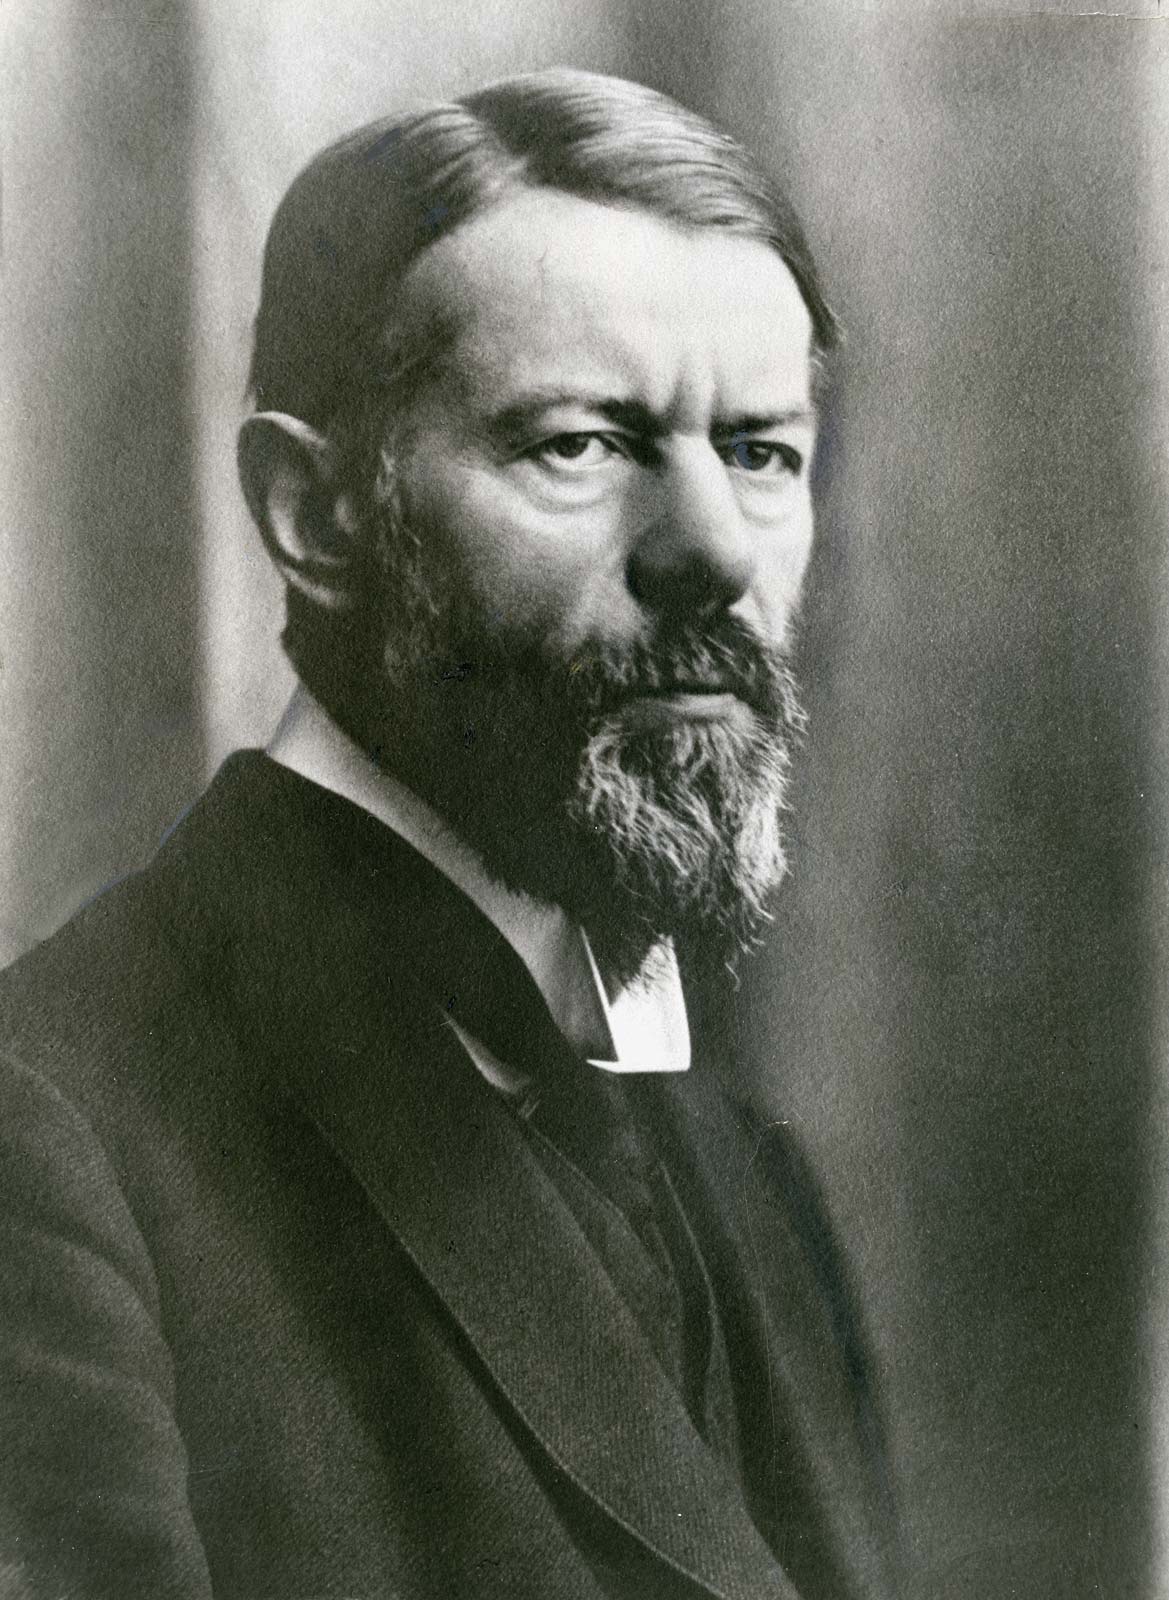
มัคส์ เวเบอร์

ไฟล์:Max Weber, 1918.jpg|มัคส์ เวเบอร์ ในปี ค.ศ. 1918|260px|thumb
คาร์ล เอมีล มัคซีมีลีอาน "มัคส์" เวเบอร์ (; 21 เมษายน ค.ศ. 1864 – 14 มิถุนายน ค.ศ. 1920) เป็นนักเศรษฐศาสตร์การเมืองและนักสังคมวิทยาชาวเยอรมัน ถือกันว่าเวเบอร์เป็นผู้ก่อตั้งวิชาสังคมวิทยาสมัยใหม่และรัฐประศาสนศาสตร์ งานชิ้นหลัก ๆ ของเขาเกี่ยวข้องกับสังคมวิทยาศาสนาและสังคมวิทยาการปกครอง นอกจากนี้เขายังมีงานเขียนอีกหลายชิ้นในสาขาวิชาเศรษฐศาสตร์ งานที่ผู้คนจดจำได้มากที่สุดของเวเบอร์คือ ความเรียงเรื่อง "จริยธรรมโปรเตสแตนต์และจิตวิญญาณแห่งทุนนิยม" ซึ่งเป็นงานชิ้นแรกของเขาในสาขาสังคมวิทยาศาสนา ในงานชิ้นดังกล่าว เวเบอร์เสนอว่าศาสนาเป็นหนึ่งในสาเหตุหลัก ๆ ที่นำไปสู่เส้นทางการพัฒนาทางวัฒนธรรมที่ต่างกันระหว่างโลกประจิม (the Occident) กับโลกบูรพา (the Orient) ในงานที่มีชื่อเสียงอีกชิ้นหนึ่งของเขาที่ชื่อ "การเมืองในฐานะวิชาชีพ" () เวเบอร์นิยามรัฐว่ารัฐคือหน่วยองค์ (entity) ซึ่งการผูกขาดการใช้กำลังทางกายภาพที่ถูกกฎหมาย|ผูกขาดการใช้กำลังทางกายภาพที่ถูกกฎหมาย ซึ่งนิยามนี้ได้กลายเป็นจุดศูนย์กลางในการศึกษาวิชารัฐศาสตร์ตะวันตกสมัยใหม่ในเวลาต่อมา
== ประวัติ ==
เวเบอร์เกิดที่แอร์ฟวร์ท ราชอาณาจักรปรัสเซีย เขาเป็นลูกชายคนโตในครอบครัวที่มีบุตรเจ็ดคนของมัคส์ เวเบอร์ (ผู้พ่อ) นักการเมืองและข้าราชการท้องถิ่นคนสำคัญ และเฮ็ลเลเนอ ฟัลเลินชไตน์ น้องชายของเขาอัลเฟรท เวเบอร์ ก็เป็นนักสังคมวิทยาและนักเศรษฐศาสตร์เช่นเดียวกัน การที่พ่อของเขาเข้าไปเกี่ยวข้องกับกิจการสาธารณะมากมาย ทำให้เวเบอร์เติบโตขึ้นในครอบครัวที่เต็มไปด้วยกลิ่นอายของการเมือง นอกจากนี้ครอบครัวของเขาเองยังได้ต้อนรับนักวิชาการที่มีชื่อเสียงและบุคคลสาธารณะมากมาย เวเบอร์เองก็ยังได้แสดงความโดดเด่นและสนใจในด้านวิชาการ ของขวัญวันคริสต์มาสที่เขามอบให้กับผู้ปกครอง เมื่อเขายังมีอายุ 13 ปี คือ ความเรียงแนวประวัติศาสตร์ชื่อว่า "ทิศทางของประวัติศาสตร์เยอรมัน พร้อมกับการอ้างอิงพิเศษถึงจุดยืนของจักรพรรติและสันตะปาปา" และ "อาณาจักรโรมัน ตั้งแต่ช่วงของคอนสแตนตินที่หนึ่ง จนถึงช่วงของการอพยพของประเทศ" ทั้งหมดนี้แสดงให้เห็นอย่างชัดเจนว่าเวเบอร์จะเข้าศึกษาในด้านสังคมวิทยา
ไฟล์:Max Weber and brothers 1879.jpg|thumb|left|มัคส์ เวเบอร์ และน้องชาย (อัลเฟรทและคาร์ล) ในปี ค.ศ. 1879
เมื่ออายุได้สิบสี่ปี เขาเขียนจดหมายที่อ้างอิงถึงโฮเมอร์, เวอร์จิล, กิแกโร และลิวี นอกจากนี้เขายังมีความรู้เกี่ยวกับเกอเทอ, บารุค สปิโนซา, อิมมานูเอิล คานท์ และอาร์ทัวร์ โชเพินเฮาเออร์ ก่อนที่เขาจะเข้าเรียนในระดับมหาวิทยาลัย
ในปี ค.ศ. 1882 เขาเข้าศึกษาในมหาวิทยาลัยไฮเดิลแบร์คในสาขากฎหมาย เขาได้เข้าเป็นสมาชิกของกลุ่มดวลมีด และเรียนในสาขากฎหมายเช่นเดียวกับพ่อของเขา นอกจากการเรียนในด้านกฎหมายแล้ว เวเบอร์ยังได้เข้าฟังการบรรยายในวิชาเศรษฐศาสตร์ และศึกษาประวัติศาสตร์ยุคกลาง เขายังได้อ่านหนังสือเกี่ยวกับศาสนวิทยาเป็นจำนวนมาก เขายังได้เข้ารับราชการเป็นทหารเป็นระยะ ๆ ที่สทราซบูร์ ในช่วงฤดูใบไม้ผลิของปี ค.ศ. 1884 เวเบอร์ย้ายกลับบ้านและเข้าศึกษาที่มหาวิทยาลัยฮุมบ็อลท์แห่งเบอร์ลิน|มหาวิทยาลัยเบอร์ลิน ตลอดช่วงเวลา 8 ปีหลังจากนั้น ยกเว้นแค่ในบางช่วง เวเบอร์ได้พักอาศัยอยู่กับบิดามารดา ตั้งแต่ดำรงฐานะเป็นนักเรียน เป็นทนายในศาล และเป็นอาจารย์ที่มหาวิทยาลัยเบอร์ลิน ในปี ค.ศ. 1886 เวเบอร์ได้สอบเนติบัญญัติผ่าน ในช่วงท้ายคริสต์ทศวรรษ 1880 เวเบอร์ยังคงหมั่นศึกษาด้านประวัติศาสตร์ และได้รับปริญญาเอกในสาขากฎหมายในปี ค.ศ. 1889 ด้วยวิทยานิพนธ์ระดับปริญญาเอกเกี่ยวกับประวัติศาสตร์ของระบบยุติธรรมชื่อว่า "ประวัติศาสตร์องค์กรธุรกิจยุคกลาง" สองปีถัดจากนั้นเขาได้เขียนผลงาน "ประวัติศาสตร์การเกษตรแบบโรมันและความสำคัญต่อกฎหมายบุคคลและกฎหมายมหาชน" ซึ่งเป็นวิทยานิพนธ์ระดับสูงกว่าปริญญาเอก ที่จำเป็นสำหรับการเข้าเป็นอาจารย์มหาวิทยาลัย
ในระหว่างที่เขาทำผลงานวิทยานิพนธ์ระดับสูงกว่าปริญญาเอก เขาได้เข้าไปเกี่ยวข้องกับนโยบายทางสังคม ในปี ค.ศ. 1888 เขาได้เข้าร่วมกลุ่ม ซึ่งเป็นกลุ่มของนักเศรษฐศาสตร์ชาวเยอรมันผู้อยู่ในสายประวัติศาสตร์ ที่เชื่อว่าหน้าที่ของเศรษฐศาสตร์คือการแก้ปัญหาทางสังคมต่าง ๆ ของยุคสมัย และได้ริเริ่มการศึกษาทางสถิติของปัญหาทางเศรษฐศาสตร์ในระดับมหภาค. ในปี ค.ศ. 1890 กลุ่มดังกล่าวได้เริ่มโครงการวิจัยเพื่อศึกษา "ปัญหาชาวโปแลนด์" ซึ่งหมายถึงปัญหาของการทะลักล้นเข้ามาของคนงานในสวนจากต่างประเทศ เมื่อคนงานภายในประเทศต่างย้ายเข้ามาในเมืองในยุคปฏิวัติอุตสาหกรรม เวเบอร์ได้รับดูแลโครงการนี้ และเป็นผู้เขียนหลักของรายงานผลที่ได้ รายงานดังกล่าวได้รับการยกย่องว่าเป็นผลงานชิ้นโบว์แดงของการทำวิจัยเชิงประจักษ์ และยืนยันตำแหน่งผู้เชี่ยวชาญด้านเศรษฐศาสตร์การเกษตรของเวเบอร์
ไฟล์:Max and Marianne Weber 1894.jpg|thumb|มัคส์ เวเบอร์ และมารีอันเนอ ภรรยา ในปี ค.ศ. 1894
ช่วงคริสต์ทศวรรษ 1890 จัดว่าเป็นช่วงที่เวเบอร์ประสบผลสำเร็จในอาชีพการงาน ในปี ค.ศ. 1893 เขาแต่งงานกับลูกพี่ลูกน้องห่าง ๆ มารีอันเนอ เวเบอร์|มารีอันเนอ ชนิทเกอร์ ผู้ที่เป็นปัญญาชนและคตินิยมสิทธิสตรี|นักนิยมสิทธิสตรีที่เป็นที่รู้จักอยู่แล้วในฐานะที่เป็นนักเขียน ปีถัดมาเขาเข้ารับตำแหน่งในช่วงสั้น ๆ เป็นศาสตราจารย์ด้านเศรษฐศาสตร์ที่มหาวิทยาลัยไฟรบวร์ค จากนั้นก็ย้ายไปรับตำแหน่งที่มหาวิทยาลัยไฮเดิลแบร์ค ในปี ค.ศ. 1896 แต่เนื่องจากอาการป่วย เขาจำต้องลดและถึงขั้นต้องหยุดงานวิชาการลงในปีถัดมา และต้องรักษาตัวอยู่จนถึงปี ค.ศ. 1901 อาการป่วยดังกล่าวเชื่อกันว่าเป็นอาการเจ็บป่วยจิตใจ เนื่องมาจากการเสียชีวิตของบิดาซึ่งเขาเพิ่งจะได้มีปากเสียงก่อนหน้านั้น และยังไม่ทันได้มีโอกาสจะพูดคุยปรับความเข้าใจ
ในปี ค.ศ. 1903 เขาได้รับหน้าที่เป็นบรรณาธิการของวารสารวิชาการ อย่างไรก็ตามเขารู้สึกว่ายังไม่พร้อมที่จะกลับไปสอนอีกครั้ง และคงทำงานเป็นเพียงนักวิชาการอิสระโดยใช้ทุนจากมรดกที่ได้รับมา ในปี ค.ศ. 1904 เขาได้เดินทางไปที่สหรัฐ และเข้าร่วมการประชุมใหญ่ด้านศิลปศาสตร์และวิทยาศาสตร์ ที่จัดขึ้นร่วมกับงานแสดงสินค้านานาชาติที่เซนต์หลุยส์ ในปี ค.ศ. 1905 เขาได้ตีพิมพ์ความเรียง "จริยธรรมโปรเตสแตนต์และจิตวิญญาณแห่งทุนนิยม" งานชิ้นนี้กลายเป็นงานที่โด่งดังที่สุดของเขา และเป็นงานที่วางรากฐานให้กับงานวิจัยถัด ๆ ไปของเขาที่เกี่ยวข้องกับผลของวัฒนธรรมและศาสนากับพัฒนาการของระบบเศรษฐกิจ
ไฟล์:Max Weber 1917.jpg|thumb|left|300px|มัคส์ เวเบอร์ ในปี ค.ศ. 1917
ในช่วงสงครามโลกครั้งที่ 1 เวเบอร์รับทำหน้าที่เป็นผู้อำนวยการโรงพยาบาลของทหารที่ไฮเดิลแบร์ค ในปี ค.ศ. 1918 เวเบอร์เป็นที่ปรึกษาให้กับคณะกรรมการสงบศึกของฝ่ายเยอรมันในการทำสนธิสัญญาแวร์ซาย และเป็นคณะกรรมการที่ร่างรัฐธรรมนูญแห่งสาธารณรัฐไวมาร์ เวเบอร์เองไม่เห็นด้วยกับการปฏิวัติเยอรมัน ค.ศ. 1918–1919|การปฏิวัติเยอรมันเป็นอย่างยิ่ง เขาจึงพยายามให้มีการเพิ่มมาตราที่ 48 (รัฐธรรมนูญแห่งสาธารณรัฐไวมาร์)|มาตราที่ 48 ซึ่งในเวลาถัดมาอดอล์ฟ ฮิตเลอร์ ได้ใช้มาตรานี้ในการประกาศกฎอัยการศึกและเข้ายึดอำนาจได้ในที่สุด
จากปี ค.ศ. 1918 เวเบอร์ได้กลับมาสอน เริ่มที่มหาวิทยาลัยเวียนนา ต่อมาในปี ค.ศ. 1919 ที่มหาวิทยาลัยมิวนิก ที่มิวนิกนี่เองที่เขาได้เป็นหัวหน้าสถาบันด้านสังคมวิทยาแห่งแรกในมหาวิทยาลัยเยอรมัน อย่างไรก็ตามเขาไม่เคยได้รับตำแหน่งด้านสังคมวิทยาโดยตรงเลย
เวเบอร์เสียชีวิตจากโรคปอดบวมที่มิวนิกเมื่อวันที่ 14 มิถุนายน ค.ศ. 1920 งานหลายชิ้นของเขาได้ถูกรวบรวม เรียบเรียง และจัดพิมพ์หลังจากที่เขาได้เสียชีวิตแล้ว ผู้ที่มีส่วนสำคัญในการตีความผลงานของเวเบอร์นั้นรวมไปถึงนักสังคมวิทยาที่มีชื่อเสียง เช่น ทาลคอตต์ พาร์สันส์, ซี. ไรต์ มิลส์
== ผลงาน ==
มัคส์ เวเบอร์ ได้รับการจัดให้เป็นหนึ่งในบิดาของสังคมวิทยา เคียงคู่ไปกับคาร์ล มากซ์, เอมีล ดูร์กายม์ และวิลเฟรโด ปาเรโต อย่างไรก็ตามในขณะที่ปาเรโตและดูร์กายม์ใช้แนวทางปฏิฐานนิยมเชิงสังคมวิทยา|ปฏิฐานนิยมตามโอกุสต์ กงต์ เวเบอร์ได้ใช้วิธีการศึกษาสังคมวิทยาในรูปแบบที่แตกต่างออกไป ในรูปแบบที่อยู่ในแนวแนวคิดต่อต้านปฏิฐานนิยม|ต่อต้านปฏิฐานนิยม (antipositivism) แนวจิตนิยม (idealism) และแนวอรรถปริวรรตศาสตร์ (hermeneutics) ซึ่งทิศทางนี้มีลักษณะคล้ายคลึงกับของแวร์เนอร์ ซ็อมบาร์ท ผู้เป็นเพื่อนของเขาและเป็นผู้ที่ถูกกล่าวถึงมากที่สุดเมื่อกล่าวถึงสังคมวิทยาแนวเยอรมัน งานในสมัยแรกของเวเบอร์เกี่ยวข้องกับสังคมวิทยาของสังคมอุตสาหกรรมแต่เขามีชื่อเสียงในงานถัด ๆ ไป ที่เกี่ยวกับสังคมวิทยาศาสนาและสังคมวิทยาการปกครอง
ประเด็นหลักของการศึกษาค้นคว้าของเวเบอร์ก็คือคำถามที่ว่า "อะไรคือลักษณะเฉพาะที่ทำให้สังคมตะวันตกแตกต่างจากที่อื่น?" ความแตกต่างที่สำคัญที่เขาสนใจเช่น การเกิดขึ้นของระบบทุนนิยม หรือความแตกต่างในการจัดระดับชนชั้นภายในสังคม ในขณะที่คาร์ล มากซ์ วิเคราะห์โดยเริ่มจาก "ฐาน" หรือโครงสร้างทางเศรษฐกิจ แต่เวเบอร์มุ่งประเด็นไปที่ "โครงสร้างส่วนบน" ซึ่งเกี่ยวกับอุดมการณ์และความเชื่อ
ในการวิเคราะห์การเปลี่ยนแปลงสังคม เวเบอร์พยายามหาจุดเปลี่ยนของความเชื่อพื้นฐานและ "ปัจจัย" ที่ทำให้เกิดการเปลี่ยนแปลงนั้น ปัจจัยดังกล่าวอาจไม่เหลือร่องรอยใด ๆ หรืออาจดูไร้เหตุผลโดยสิ้นเชิงกับความเชื่อที่มีอยู่ในปัจจุบัน ทั้งนี้เพราะว่าหน้าที่ของมันมีเพื่อกระตุ้นการเปลี่ยนแปลงความเชื่อของคนกลุ่มใหญ่เท่านั้น หลังจากที่ความเชื่อพื้นฐานได้เปลี่ยนไปแล้ว ทุกอย่างจะถูกกระบวนการทำให้สมเหตุสมผล|ทำให้ดูสมเหตุสมผลอย่างสมบูรณ์ในตัวเอง โดยไม่จำเป็นต้องอ้างอิงกับปัจจัยหรือสาเหตุเริ่มต้นของการเปลี่ยนแปลงนั้นอีกต่อไป
=== สังคมวิทยาศาสนา ===
งานชิ้นแรกของเวเบอร์เกี่ยวกับสังคมวิทยาศาสนาคือความเรียงชื่อ "จริยธรรมโปรเตสแตนต์และจิตวิญญาณแห่งทุนนิยม" ต่อด้วยงานวิเคราะห์ "ศาสนาของจีน: ลัทธิขงจื้อและลัทธิเต๋า", "ศาสนาของอินเดีย: สังคมวิทยาของศาสนาฮินดูและศาสนาพุทธ" และ "ศาสนายูดาห์โบราณ (หนังสือ)|ศาสนายูดาห์โบราณ" งานเกี่ยวกับศาสนาอื่น ๆ ต้องชะงักลงเนื่องจากเวเบอร์ได้เสียชีวิตอย่างกะทันหันในปี ค.ศ. 1920 ซึ่งทำให้แผนที่จะวิเคราะห์ศาสนาอื่น ๆ ต่อเนื่องจากศาสนายูดาห์โบราณ (รวมถึงศาสนาคริสต์และศาสนาอิสลาม) ต้องหยุดลง
เรื่องหลัก ๆ ที่เวเบอร์สนใจก็คือผลกระทบของแนวคิดทางศาสนาต่อกิจกรรมทางเศรษฐกิจ ความสัมพันธ์ระหว่างการแบ่งระดับชั้นทางสังคมกับแนวคิดทางศาสนา และลักษณะเฉพาะบางอย่างของอารยธรรมตะวันตก
เป้าหมายของเวเบอร์ก็คือการหาเหตุผลของความแตกต่างในเส้นทางการพัฒนาระหว่างโลกประจิมและโลกบูรพา เขาวิเคราะห์ว่าแนวคิดจากศาสนาคริสต์ศาสนาคริสต์นิกายพิวริตัน|นิกายพิวริตันมีผลอย่างมาก กับทิศทางการพัฒนาของระบบเศรษฐกิจของประเทศในยุโรปและสหรัฐ และเขาได้พบอีกว่ายังมีปัจจัยอื่น ๆ อีกที่ผลต่อการพัฒนานี้ ปัจจัยที่สำคัญที่เวเบอร์กล่าวถึงมีตัวอย่างเช่น แนวคิดแบบเหตุผลนิยมจากการศึกษาวิทยาศาสตร์ ที่นำผลการสังเกตมารวมกันกับคณิตศาสตร์, การพัฒนาของแนวคิดแบบวิชาการและการเกิดขึ้นของระบบการยุติธรรม, การทำให้การบริหารการปกครองเป็นระบบที่มีเหตุผล และการเกิดขึ้นของบรรษัทขนาดใหญ่ โดยสรุปก็คือการศึกษาสังคมวิทยาศาสนาของเวเบอร์นั้น เป็นแค่การศึกษาเข้าไปในช่วงเวลาช่วงหนึ่งของการปลดปล่อยสังคมจากยุคเวทมนตร์ หรือที่เวเบอร์เรียกว่าขั้นตอน "การถอดปีกเทพนิยายออกจากโลก" (disenchantment of the world) ซึ่งเขาเชื่อว่าเป็นช่วงเวลาที่เป็นจุดแตกต่างเฉพาะของวัฒนธรรมตะวันตก
==== จริยธรรมโปรเตสแตนต์และจิตวิญญาณแห่งทุนนิยม ====
ไฟล์:Die protestantische Ethik und der 'Geist' des Kapitalismus original cover.jpg|thumb|ปกหนึ่งจากหลาย ๆ รุ่นของหนังสือ "จริยธรรมโปรเตสแตนต์และจิตวิญญาณแห่งทุนนิยม"
ความเรียงเรื่อง "จริยธรรมโปรเตสแตนต์และจิตวิญญาณแห่งทุนนิยม" นั้น นับว่าเป็นงานที่โด่งดังที่สุดของเวเบอร์ อย่างไรก็ตาม มีผู้กล่าวว่างานชิ้นนี้ไม่ควรจะถูกพิจารณาว่าเป็นการศึกษาศาสนาคริสต์นิกายโปรเตสแตนต์|นิกายโปรเตสแตนต์ หากแต่เป็นบทนำให้กับงานชิ้นถัด ๆ มาของเวเบอร์ โดยเฉพาะในเรื่องที่เขาศึกษาความเกี่ยวข้องระหว่างแนวคิดของศาสนาต่าง ๆ กับพฤติกรรมทางด้านเศรษฐศาสตร์
ในความเรียงนี้ เวเบอร์ยกประเด็นที่ว่าจริยธรรมและแนวคิดของนิกายพิวริตัน (ที่จัดว่าเป็นนิกายโปรเตสแตนต์แขนงหนึ่ง) มีอิทธิพลต่อพัฒนาการของระบบทุนนิยม โดยทั่วไปแล้ว การอุทิศตนให้กับศาสนามักทำให้เกิดการละเลิกในสิ่งที่เกี่ยวข้องกับทางโลก ซึ่งรวมถึงการดิ้นรนทางเศรษฐกิจ ปัญหาก็คือทำไมลักษณะเช่นนี้จึงไม่เกิดขึ้นในกรณีของนิกายโปรเตสแตนต์? เวเบอร์พิจารณาปัญหาดังกล่าวในความเรียงนี้
เขานิยาม "จิตวิญญาณแห่งทุนนิยม" ว่าเป็นแนวคิดและอุปนิสัยที่เอื้อต่อการมุ่งเป้าหากำไรทางเศรษฐกิจอย่างสมเหตุสมผล|เหตุผลนิยม เวเบอร์ชี้ให้เห็นว่า ถ้าพิจารณาเป็นรายบุคคลแล้ว การมีจิตวิญญาณดังกล่าวนั้นมิได้จำกัดอยู่เฉพาะในวัฒนธรรมตะวันตก แต่ปัจเจก —ที่เวเบอร์เรียกว่านักเริ่มกิจการ (entrepreneurs) ระดับยอด— ไม่สามารถจะเริ่มระบบระเบียบทางเศรษฐกิจใหม่ (ซึ่งคือระบบทุนนิยม) เพียงคนเดียวได้ ตัวอย่างของอุปนิสัยและแนวโน้มต่าง ๆ ที่เวเบอร์เสนอมาก็เช่น ความต้องการกำไรโดยลงแรงน้อยที่สุด, แนวคิดที่ว่าการทำงานคือคำสาปและความลำบากที่ควรจะต้องหลีกเลี่ยง โดยเฉพาะในกรณีที่งานนั้นหนักหนาเกินกว่าการจะมีชีวิตที่สุขสบาย เวเบอร์เขียนไว้ว่า: "การที่วิถีชีวิตที่ปรับเข้าอย่างดีกับหนทางของทุนนิยมจะกลายเป็นวิถีชีวิตหลักเหนือแนวทางอื่น ๆ ได้นั้น จะมีที่มาจากแนวคิดของปัจเจกใดคนหนึ่งเพียงอย่างเดียวคงไม่ได้ แต่จะต้องเกิดขึ้นมาจากวิถีชีวิตที่เหมือน ๆ กันของคนทุกคนในกลุ่ม"
หลังจากที่เขาได้นิยามจิตวิญญาณของทุนนิยมแล้ว เวเบอร์ได้ชี้ให้เห็นว่ามีหลายสาเหตุที่ทำให้ควรศึกษาต้นตอของจิตวิญญาณนี้ จากแนวคิดทางศาสนาของกลุ่มปฏิรูปของนิกายโปรเตสแตนต์ ผู้สังเกตการณ์หลายคนเช่น วิลเลียม เพตตี, มงแต็สกีเยอ, เฮนรี โทมัส บักเคิล, จอห์น คีตส์ และอีกหลาย ๆ คน ได้ให้ความเห็นในลักษณะเดียวกันนี้
เวเบอร์ได้แสดงว่าแนวคิดของบางกลุ่มผู้นับถือนิกายโปรเตสแตนต์ ทำให้การแสวงหาผลกำไรและสะสมทุนนั้น มีความเกี่ยวข้องในด้านบวกกับความเชื่อด้านจิตวิญญาณและศีลธรรม อย่างไรก็ตาม การกระตุ้นกิจกรรมทางเศรษฐกิจนี้ไม่ใช่เป้าหมายโดยตรงความเชื่อนั้น แต่จัดว่าเป็นแค่ผลพลอยได้ ซึ่งมีผลกระทบทั้งทางตรงและทางอ้อมกับการวางแผนและการปฏิเสธตนเองในการแสวงหากำไรทางเศรษฐกิจ
เวเบอร์กล่าวว่าเขาหยุดการค้นคว้าเกี่ยวกับนิกายโปรเตสแตนต์เนื่องจากเพื่อนร่วมงานของเขา แอ็นสท์ เทริลทช์ นักศาสนวิทยา ได้เริ่มงานของหนังสือ "คำสอนด้านสังคมของโบสถ์คริสต์และสาขาย่อย" อีกสาเหตุหนึ่งก็คือบทความนี้ได้เปิดแนวทางคร่าว ๆ ให้กับเขา ในการศึกษาเปรียบเทียบศาสนากับสังคมอื่น ๆ ซึ่งเวเบอร์ได้กระทำในงานชิ้นถัด ๆ ไป
=== สังคมวิทยาการเมืองและการปกครอง ===
ในสังคมวิทยาการเมืองและการปกครอง ความเรียงที่มีบทบาทที่สุดของเวเบอร์น่าจะเป็น "การเมืองในฐานะที่เป็นอาชีวะ" ในความเรียงนี้ เวเบอร์ได้นิยามความหมายของรัฐที่กลายเป็นศูนย์กลางของการศึกษาต่อมาในกระแสความคิดตะวันตก กล่าวคือ รัฐคือหน่วยองค์ที่การผูกขาดการใช้กำลังทางกายภาพที่ถูกกฎหมาย|ผูกขาดการใช้กำลังทางกายภาพที่ถูกกฎหมาย ซึ่งรัฐสามารถเลือกที่จะแบ่งปันอำนาจนี้ไปอย่างใดก็ได้ กิจกรรมทางการเมืองจึงสามารถมองได้ว่าเป็นกิจกรรมที่รัฐเข้าไปมีบทบาทบางอย่าง เพื่อส่งผลให้เกิดการจัดสรรกำลังนี้ การเมืองจึงเป็นเรื่องของอำนาจ นักการเมืองจะต้องไม่เป็นคนที่ถือ "จริยธรรมชาวคริสต์อย่างแท้จริง" ซึ่งในความหมายของเวเบอร์นั้นคือผู้ที่ยึดตามคำสอนอย่างเคร่งครัด ถึงขนาดที่ยอมยื่นแก้มอีกข้างให้คนอื่นทำร้าย ผู้ที่ทำได้ดั่งว่า เวเบอร์จัดว่าเป็นนักบุญ ดังนั้นโลกการเมืองจึงไม่ใช่โลกของนักบุญ นักการเมืองจะต้องร่วมหัวจมท้ายกับจริยธรรมของเป้าหมายสุดท้ายและจริยธรรมของความรับผิดชอบ และจะต้องมีทั้งความรักในอาชีพพิเศษของตน พร้อมด้วยความสามารถที่จะทิ้งช่วงห่างระหว่างตนเองกับผู้ที่ถูกปกครอง
== อ้างอิง ==
งานของเวเบอร์มักได้รับการอ้างถึงจาก "Gesamtausgabe" (ฉบับรวมผลงาน), ที่พิมพ์โดยมอร์ ซีเบ็ค ในทือบิงเงิน ประเทศเยอรมนี
* ไรน์ฮาร์ท เบ็นดิคส์|เบ็นดิคส์, ไรน์ฮาร์ท (1960). "Max Weber: An Intellectual Portrait". Doubleday.
* เดียร์ค เคสเลอร์|เค็สเลอร์, เดียร์ค (1989). "Max Weber: An Introduction to His Life and Work". University of Chicago Press.
* มารีอันเนอ เวเบอร์|เวเบอร์, มารีอันเนอ (1929/1988). "Max Weber: A Biography". New Brunswick: Transaction Books.
* Richard Swedberg, "Max Weber as an Economist and as a Sociologist" , "American Journal of Economics and Sociology"
* ลิวอิส เอ. โคเซอร์. "นักปราชญ์ระดับโลก" แปลโดย กาญจพรรษ (อังกาบ) กอศรีพร, วารุณี ภูริสินสิทธ์, นฤจร อิทธิจีระจรัส, และ จามะรี พิทักษ์วงศ์ ISBN 974-92043-8-7
== แหล่งข้อมูลอื่น ==
* มรดกจากแม็กซ์ เวเบอร์, ศูนย์มานุษยวิทยาสิรินธร
หมวดหมู่:บุคคลที่เกิดในปี พ.ศ. 2407
หมวดหมู่:วิวัฒนาการทางสังคมวัฒนธรรม
หมวดหมู่:นักเขียนชาวเยอรมัน
หมวดหมู่:นักปรัชญาชาวเยอรมัน
หมวดหมู่:นักเศรษฐศาสตร์ชาวเยอรมัน
หมวดหมู่:นักสังคมวิทยา
หมวดหมู่:เสียชีวิตจากโรคปอดบวม
หมวดหมู่:เสียชีวิตจากไข้หวัดใหญ่สเปน
หมวดหมู่:บุคคลจากรัฐทือริงเงิน
หมวดหมู่:ศิษย์เก่าจากมหาวิทยาลัยไฮเดิลแบร์ค
หมวดหมู่:บุคคลจากมหาวิทยาลัยไฟรบวร์ค
หมวดหมู่:บุคคลจากมหาวิทยาลัยไฮเดิลแบร์ค
หมวดหมู่:บุคคลจากมหาวิทยาลัยเวียนนา
หมวดหมู่:บุคคลจากมหาวิทยาลัยลูทวิช-มัคซีมีลีอานแห่งมิวนิก